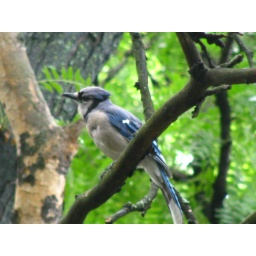
blue jay that was in front of my house